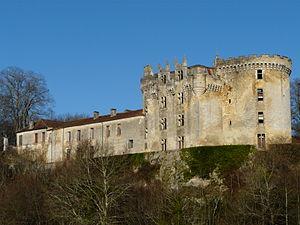
Château de La Chapelle-Faucher, Dordogne, France
La Chapelle-Faucher est une commune française située dans le département de la Dordogne, en région Nouvelle-Aquitaine.
Cet article recense les monuments historiques de l'arrondissement de Nontron, dans le département de la Dordogne, en France.